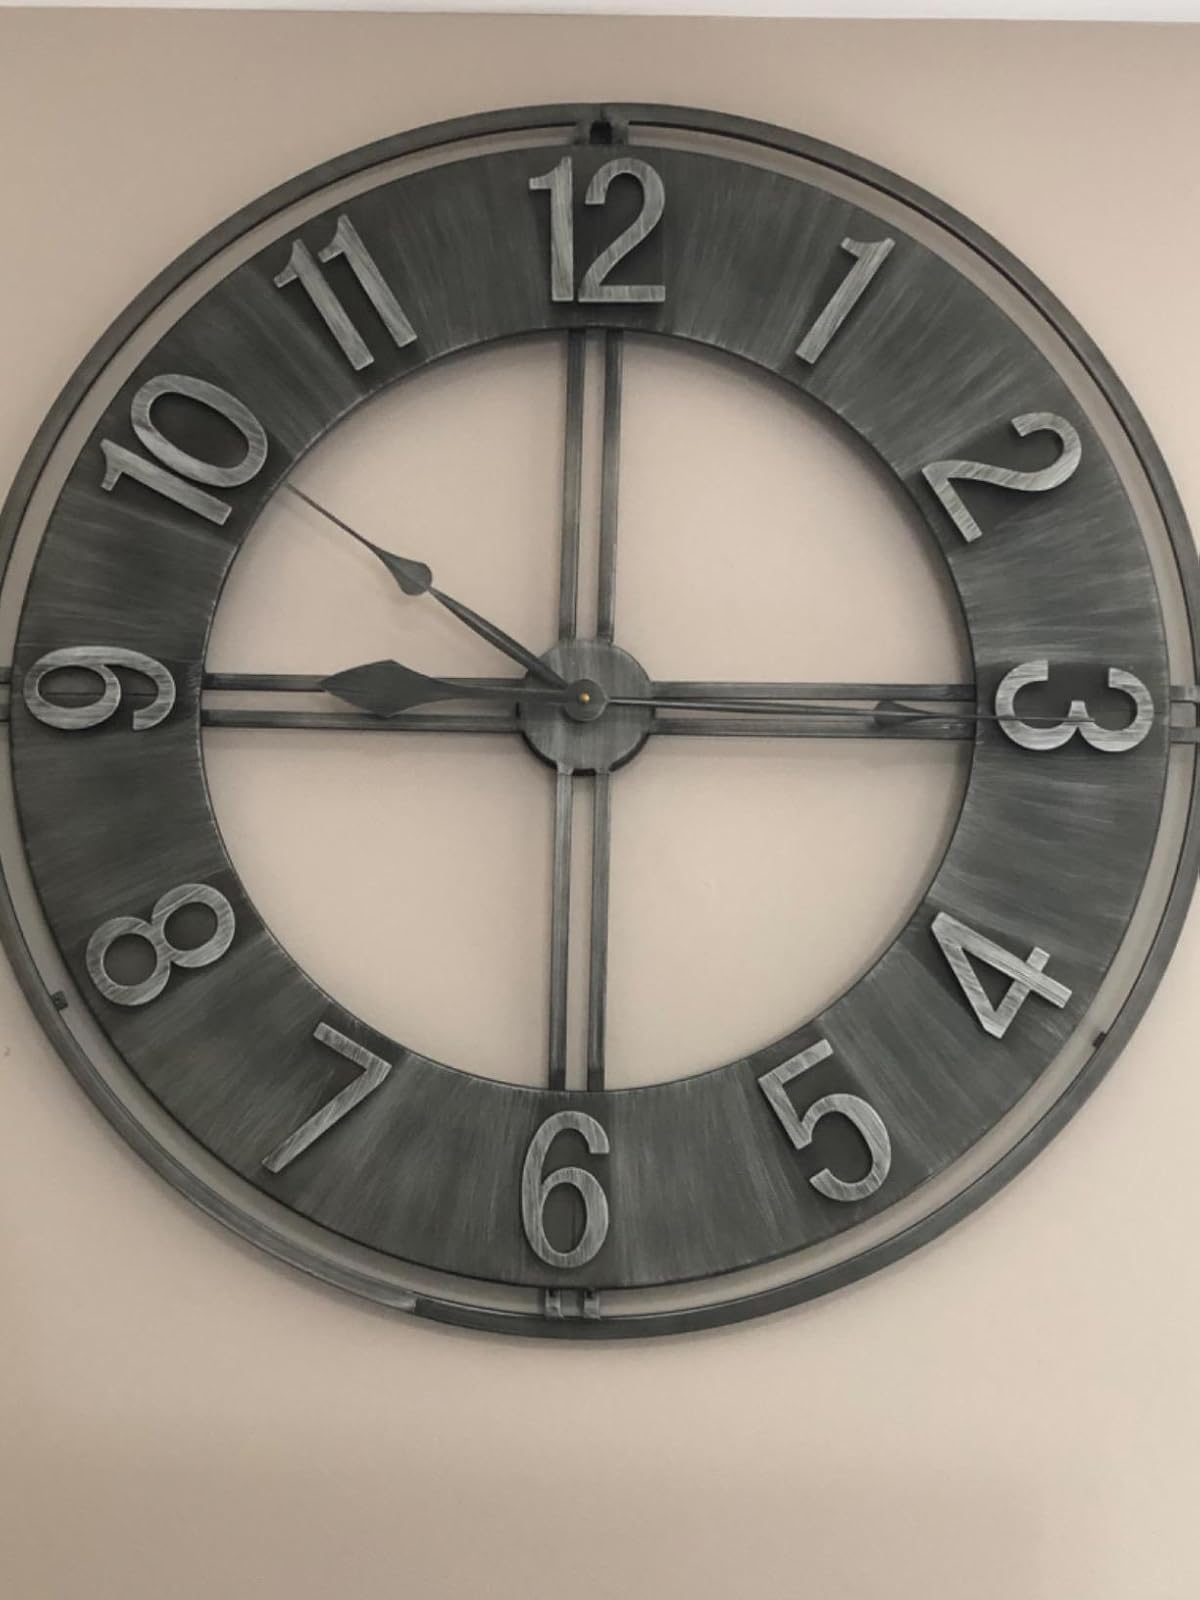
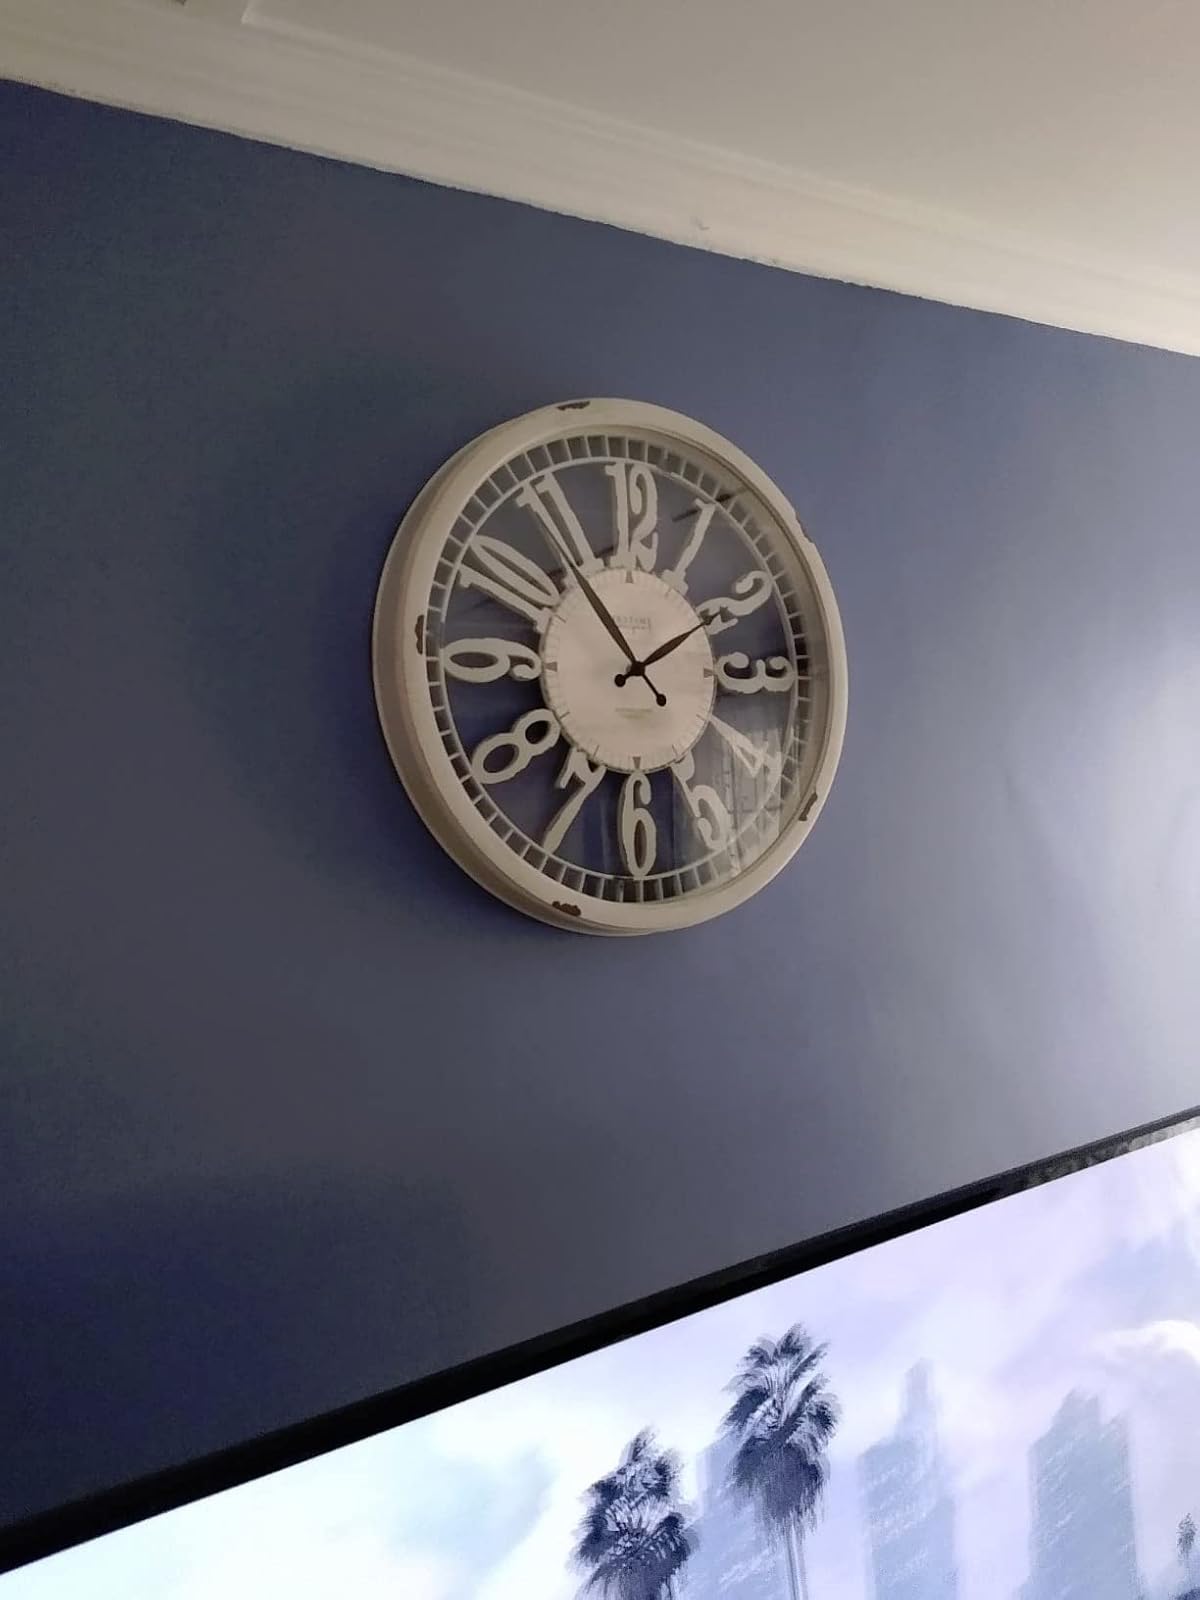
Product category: clock
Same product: no